Morića Han

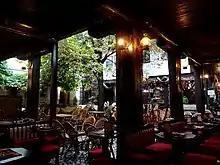
Morića Han courtyard.

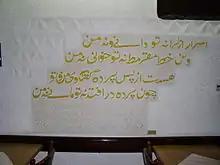
Inscription from poem written by Omar Khayyám

The han has experienced several fires, most recently in December 1957 when the entire building was destroyed. It was reconstructed from 1971 to 1974 and decorated with Persian calligraphy inscriptions from poems written by Omar Khayyám. Stari Grad returned ownership of Morića Han to Gazi Husrev-Beg's endowment in 1998. Management of the endowment rents the han for business purposes that match the historical context, including a national restaurant, a Persian carpet shop, and religious societies.